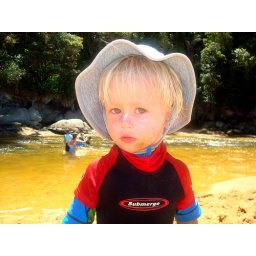
Bruno, buried in the golden sand of Totaranui beach